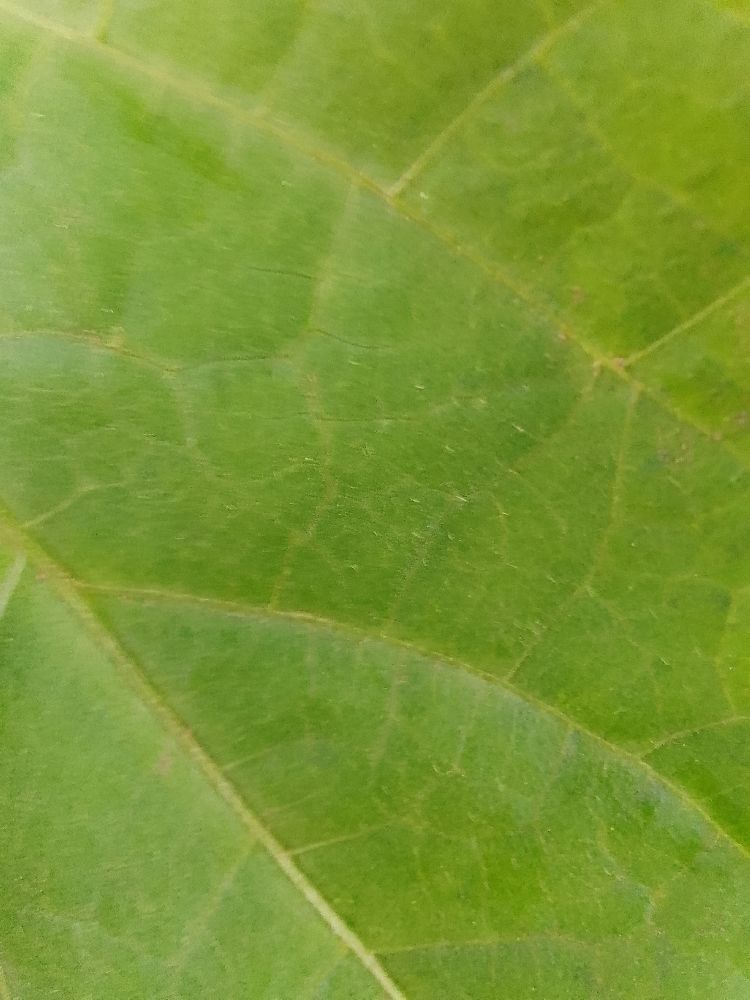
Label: healthy